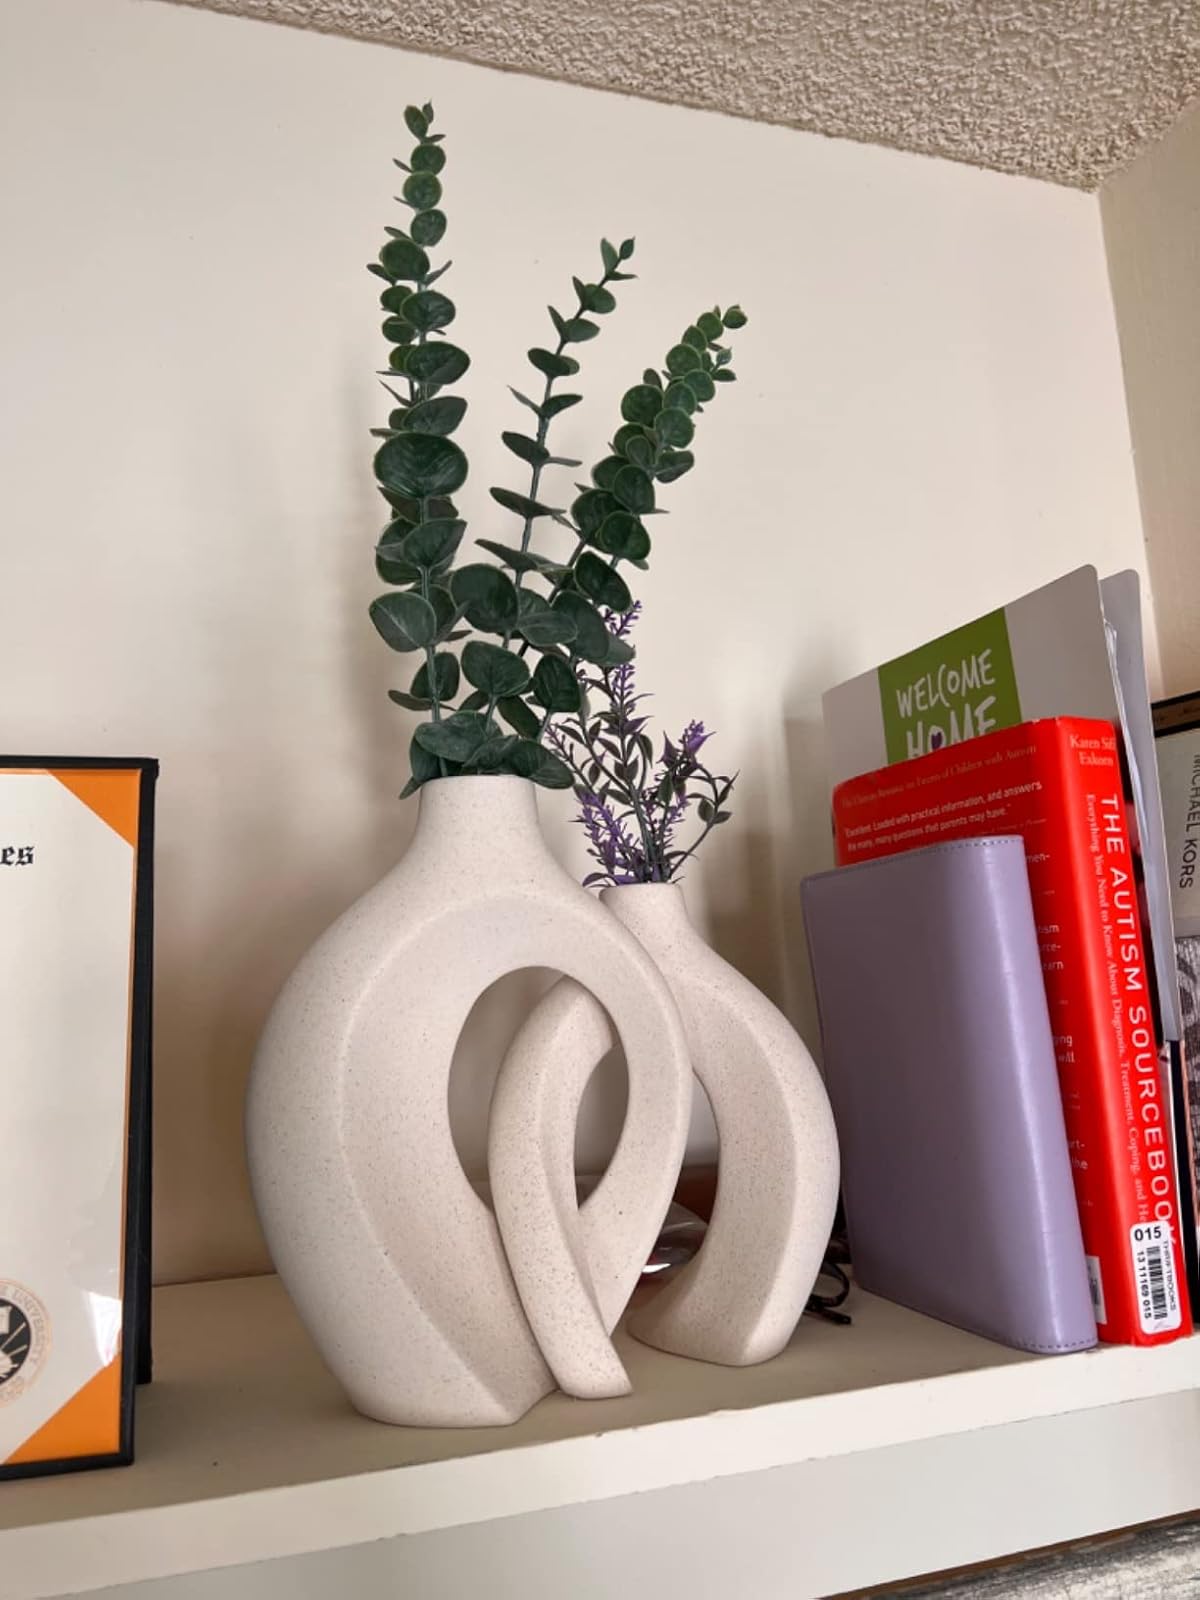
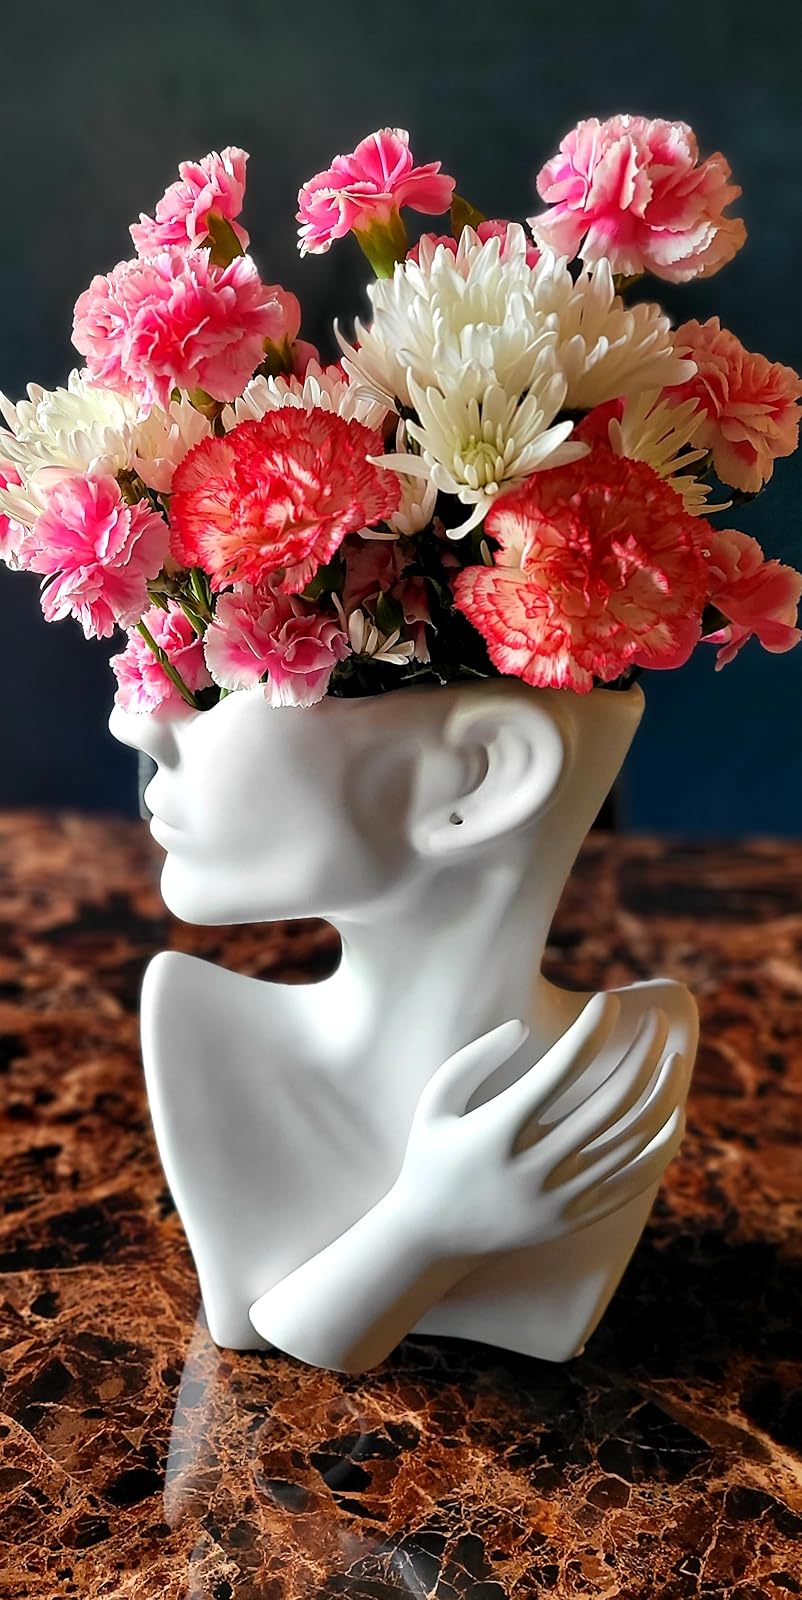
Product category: vase
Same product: no